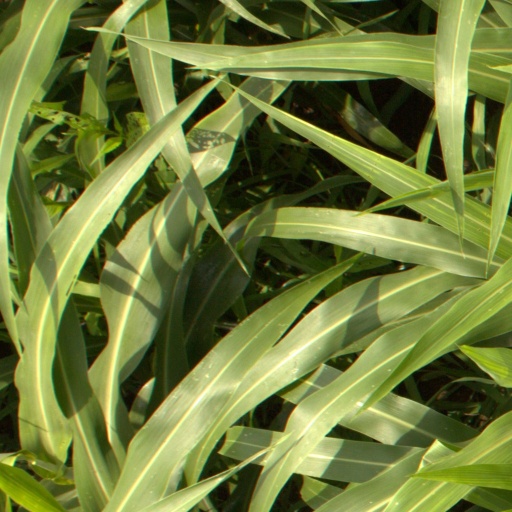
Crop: sorghum